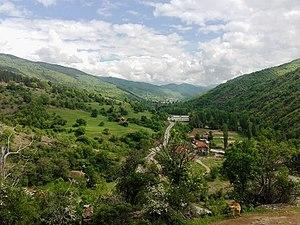
Donja Trnica est un village de Serbie situé dans la municipalité de Trgovište, district de Pčinja. Au recensement de 2011, il comptait 171 habitants.